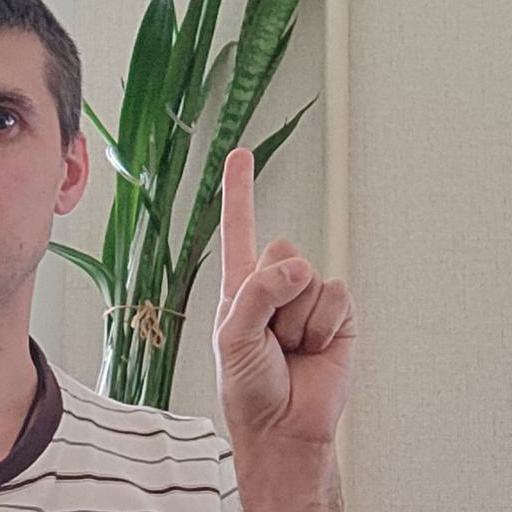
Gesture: one